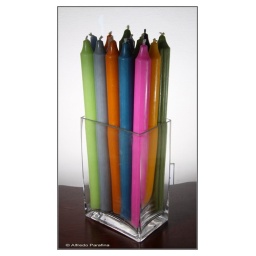
candles in glass